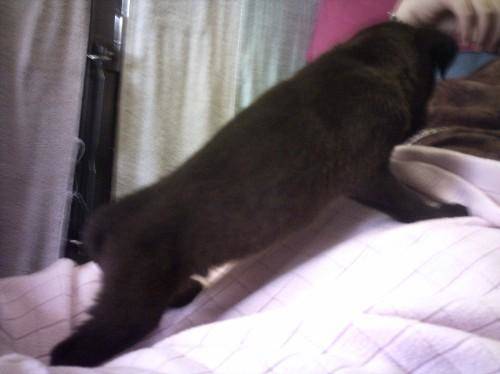
Label: dog